Legal status of Hawaii

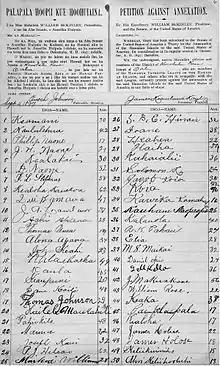
Anti-Annexation petitions, signed by the majority of adults in Hawaii, 1897

In 1896, expansionist presidential candidate William McKinley was elected President. In 1897, McKinley negotiated a treaty with the Republic of Hawaii, which he attempted unsuccessfully to pass through Congress; however, only 46 of the 60 requisite votes were procured, and so the treaty failed.